Teknaf Upazila

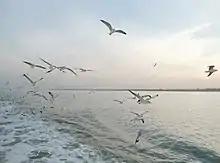
Sea Birds of Teknaf

Teknaf Peninsula is one of the longest sandy beach ecosystems (80 km) in the world. It represents a transitional ground for the fauna of the Indo-Himalayan and Indo-Malayan ecological sub-regions. Important habitats at the site include mangrove, mudflats, beaches and sand dunes, canals and lagoons and marine habitat. Mangrove forest occurs in Teknaf Peninsula both as natural forest with planted stands and mostly distributed in the inter-tidal zone. The Teknaf Peninsula mangroves support the habitat of 161 different species of fish. Teknaf Wildlife Sanctuary is one of the oldest reserved forests in Bangladesh.